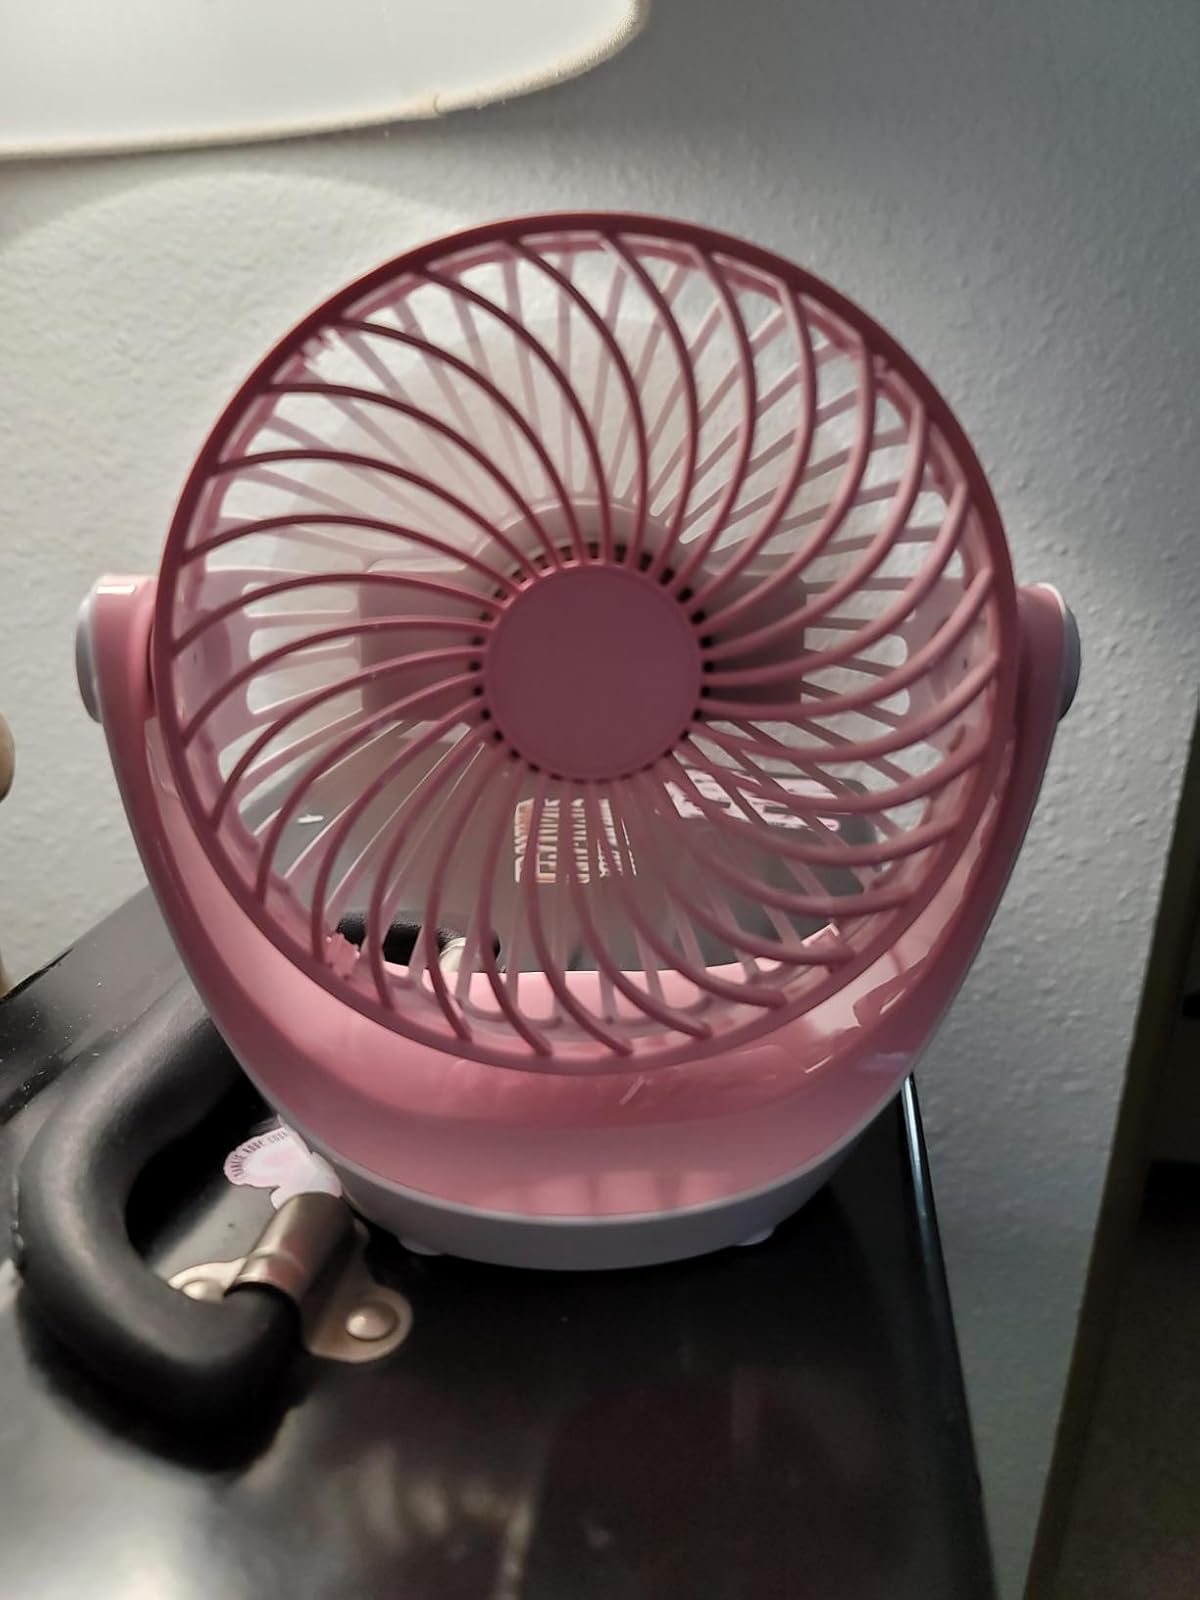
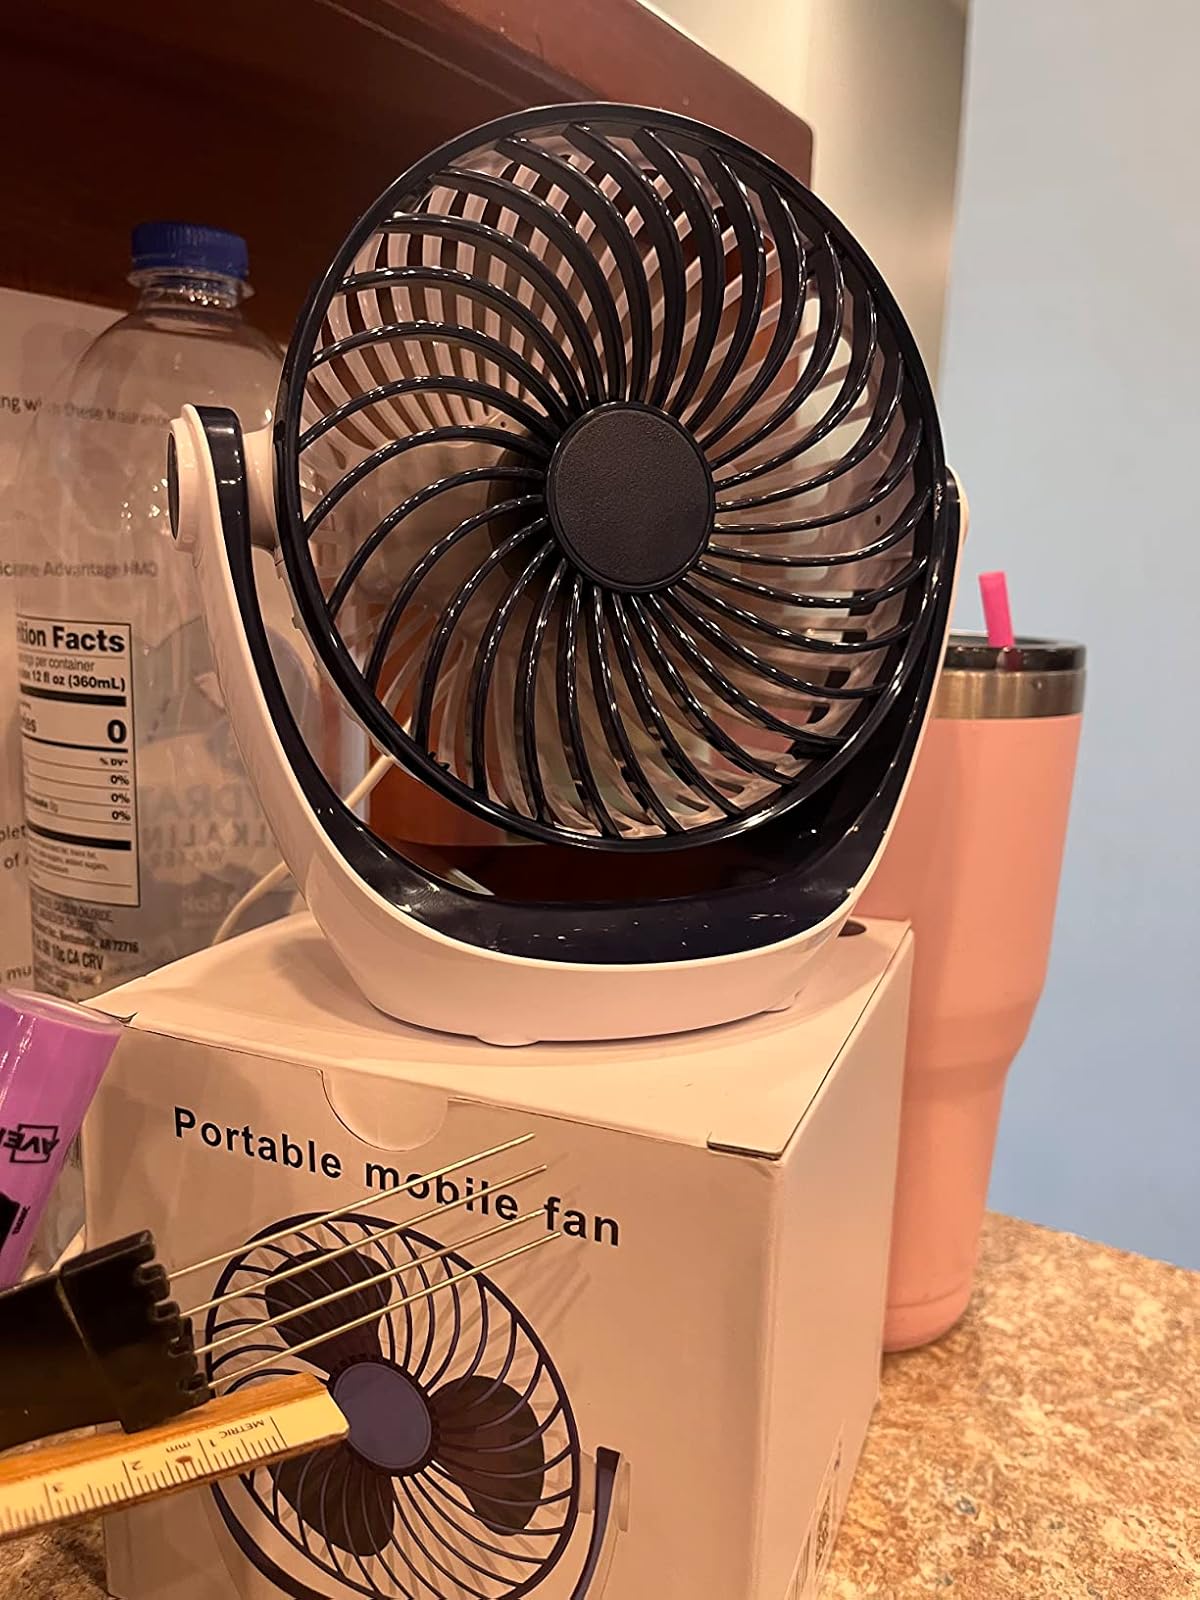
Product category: fan
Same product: no